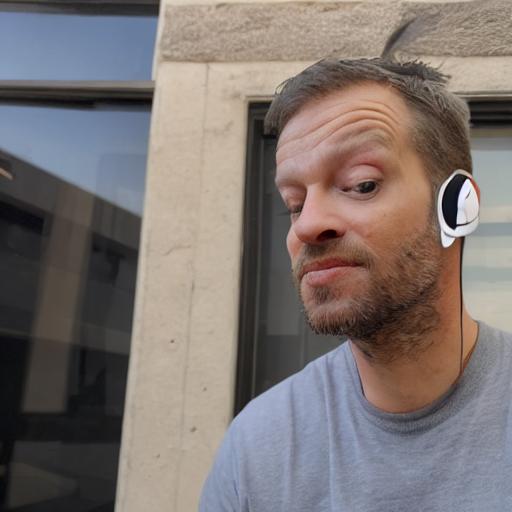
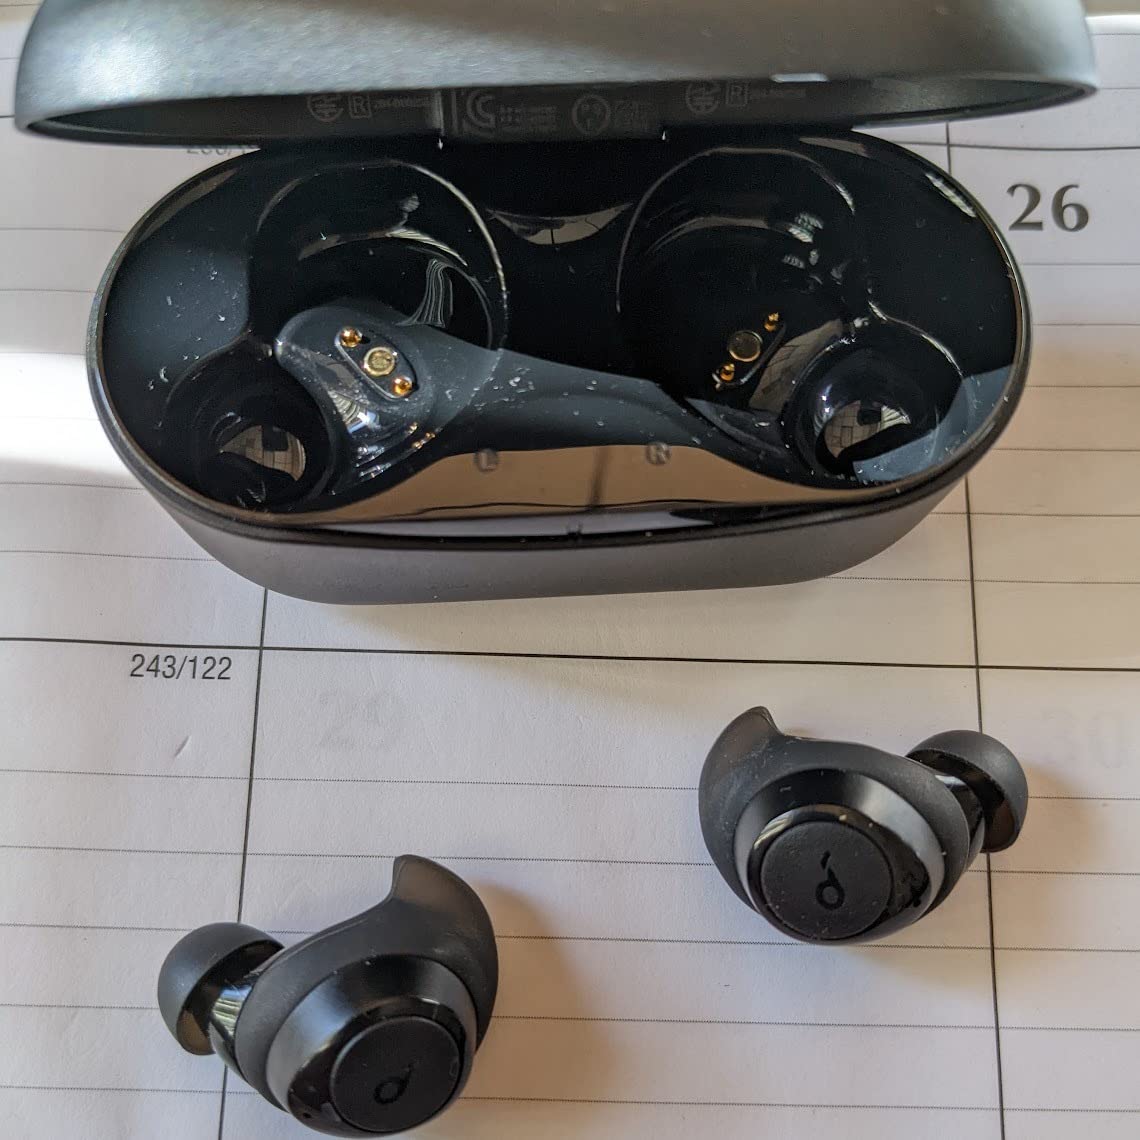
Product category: earbuds
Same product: no